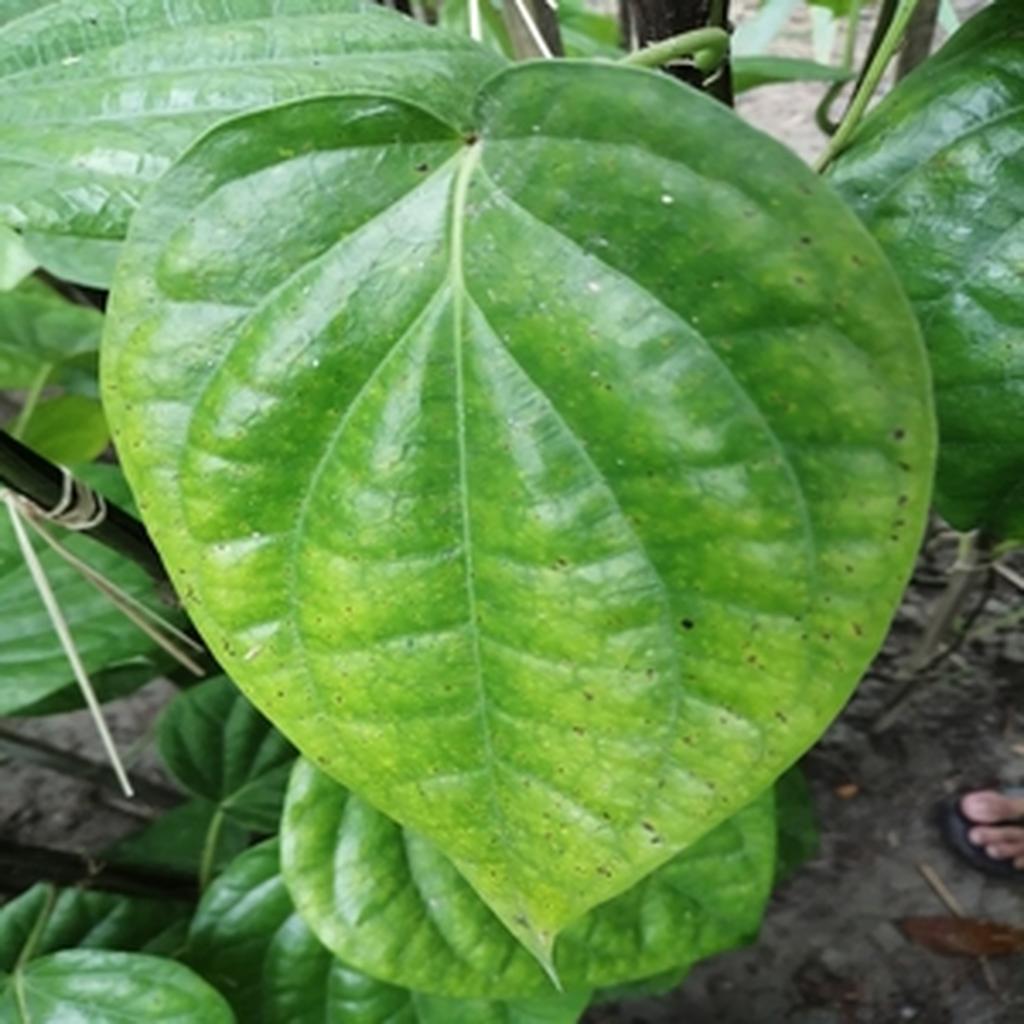
Label: Leaf_Spot